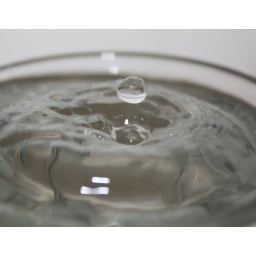
bored with my camera, try doing some water droplets in the sink into a cup. This was my favorite one.